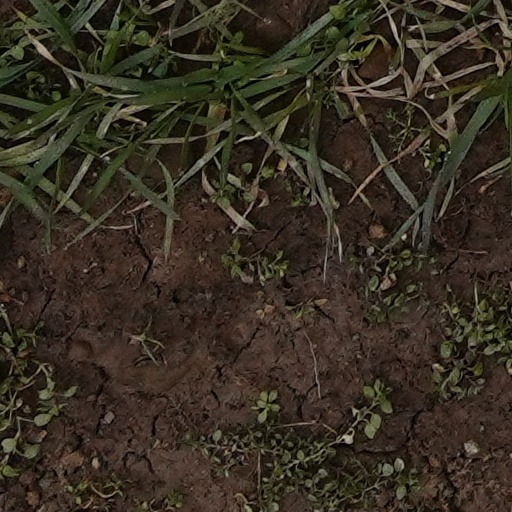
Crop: wheat